Norton Juxta Twycross

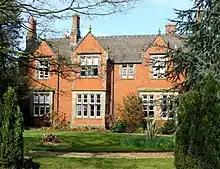
The former Norton Rectory, built 1850

There have been several rectories (earlier known as parsonage houses) at Norton. In 1725 Reverend Reuben Clark built a new rectory, but this had fallen into disrepair by 1797. Reverend William Carsons "(tenure 1746-1811)" attempted to undertake repairs, but they were not completed. When The Hon. Alfred Curzon (son of Nathaniel Curzon, 2nd Baron Scarsdale) took over the position of rector in 1829, the house was still unsuitable. Curzon (who had gained his position through family connections to the local land owner, the Earl Howe) chose to reside instead in a house near to his birthplace at Kedleston Hall, Derbyshire (over 27 miles away): his duties as priest fulfilled by a curate from the neighbouring parish of Appleby Magna.